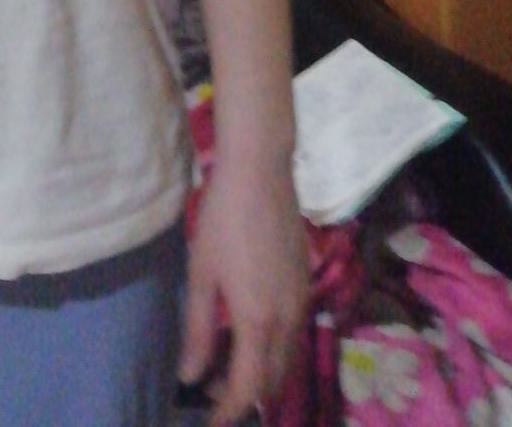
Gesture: no_gesture